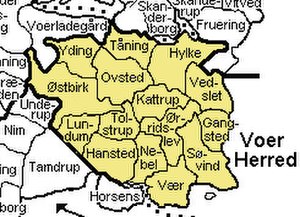
Voer Herred
Voer Herred var et herred, der i Kong Valdemars Jordebog hed Horæhæreth, og i middelalderen hørte til Løversyssel, senere til Skanderborg Len og fra 1660 til det tidligere Skanderborg Amt.